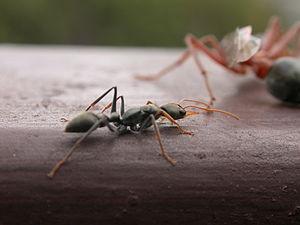
Myrmecia pilosula, dont les noms vernaculaires sont hopper ant ou jumper ant ou encore Jack jumper, est une espèce de fourmi venimeuse originaire d'Australie, dont les plus fortes populations se situent dans le Sud-ouest de l'Australie et en Tasmanie. Elle fait partie du genre Myrmecia, genre dont les membres sont tous des fourmis géantes.